Hygrophoropsis aurantiaca

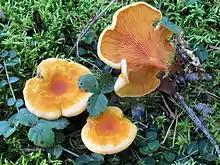
Specimens in Pennsylvania

"Hygrophoropsis aurantiaca" is a widely distributed species. In Europe and North America, it is found in both hardwood and conifer forests, as well as heathland, in summer and autumn. In North America, it can be found from July–October to the east and September–January on the West Coast. It can be found in Central and South America, and Mexico, where it is common in coniferous forests. It has also been recorded in northern Asia, Australia and New Zealand. Populations in California represent a complex of undescribed species that are collectively referred to as "Hygrophoropsis aurantiaca" "sensu lato".